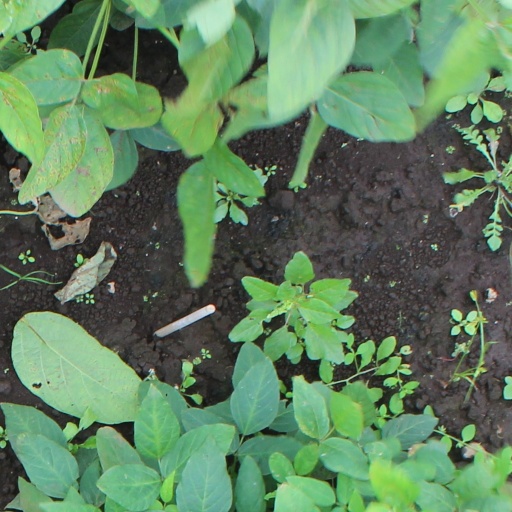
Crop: soybean